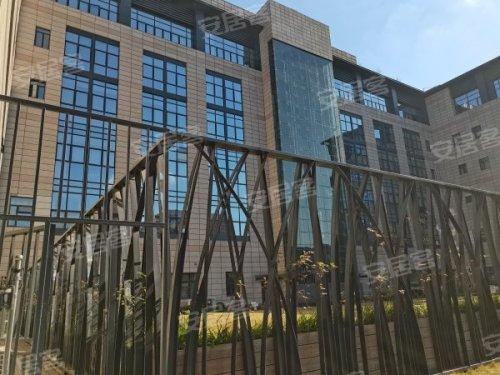
地标名称：携程网络技术大楼
所在城市：上海市·长宁区